Battle of Hetény-Kurtakeszi-Izsa

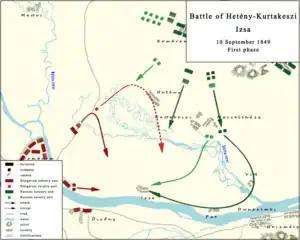
Battle of Hetény-Kurtakeszi-Izsa from 10 September 1849 – first phase

General György Klapka, the commander of the Hungarian defenders, wanted to learn more about the number and position of the enemy forces, and he did so by means of a reconnaissance-in-force. This led to a period of sorties and fighting with the besieging army, such as the Battle of Hetény, from 5 September, between the Lehel Hussars and the Russian Cossacks, when the hussars led by Captain Lajos Csomortányi scored a brilliant victory. However, on the same day, late in the evening, Csomortányi reported that a strong Russian Uhlan squadron forced him to retreat to Izsa. But at Kurtakeszi he made a brilliant attack with his three companies of Hussars against this squadron and forced them to retreat.